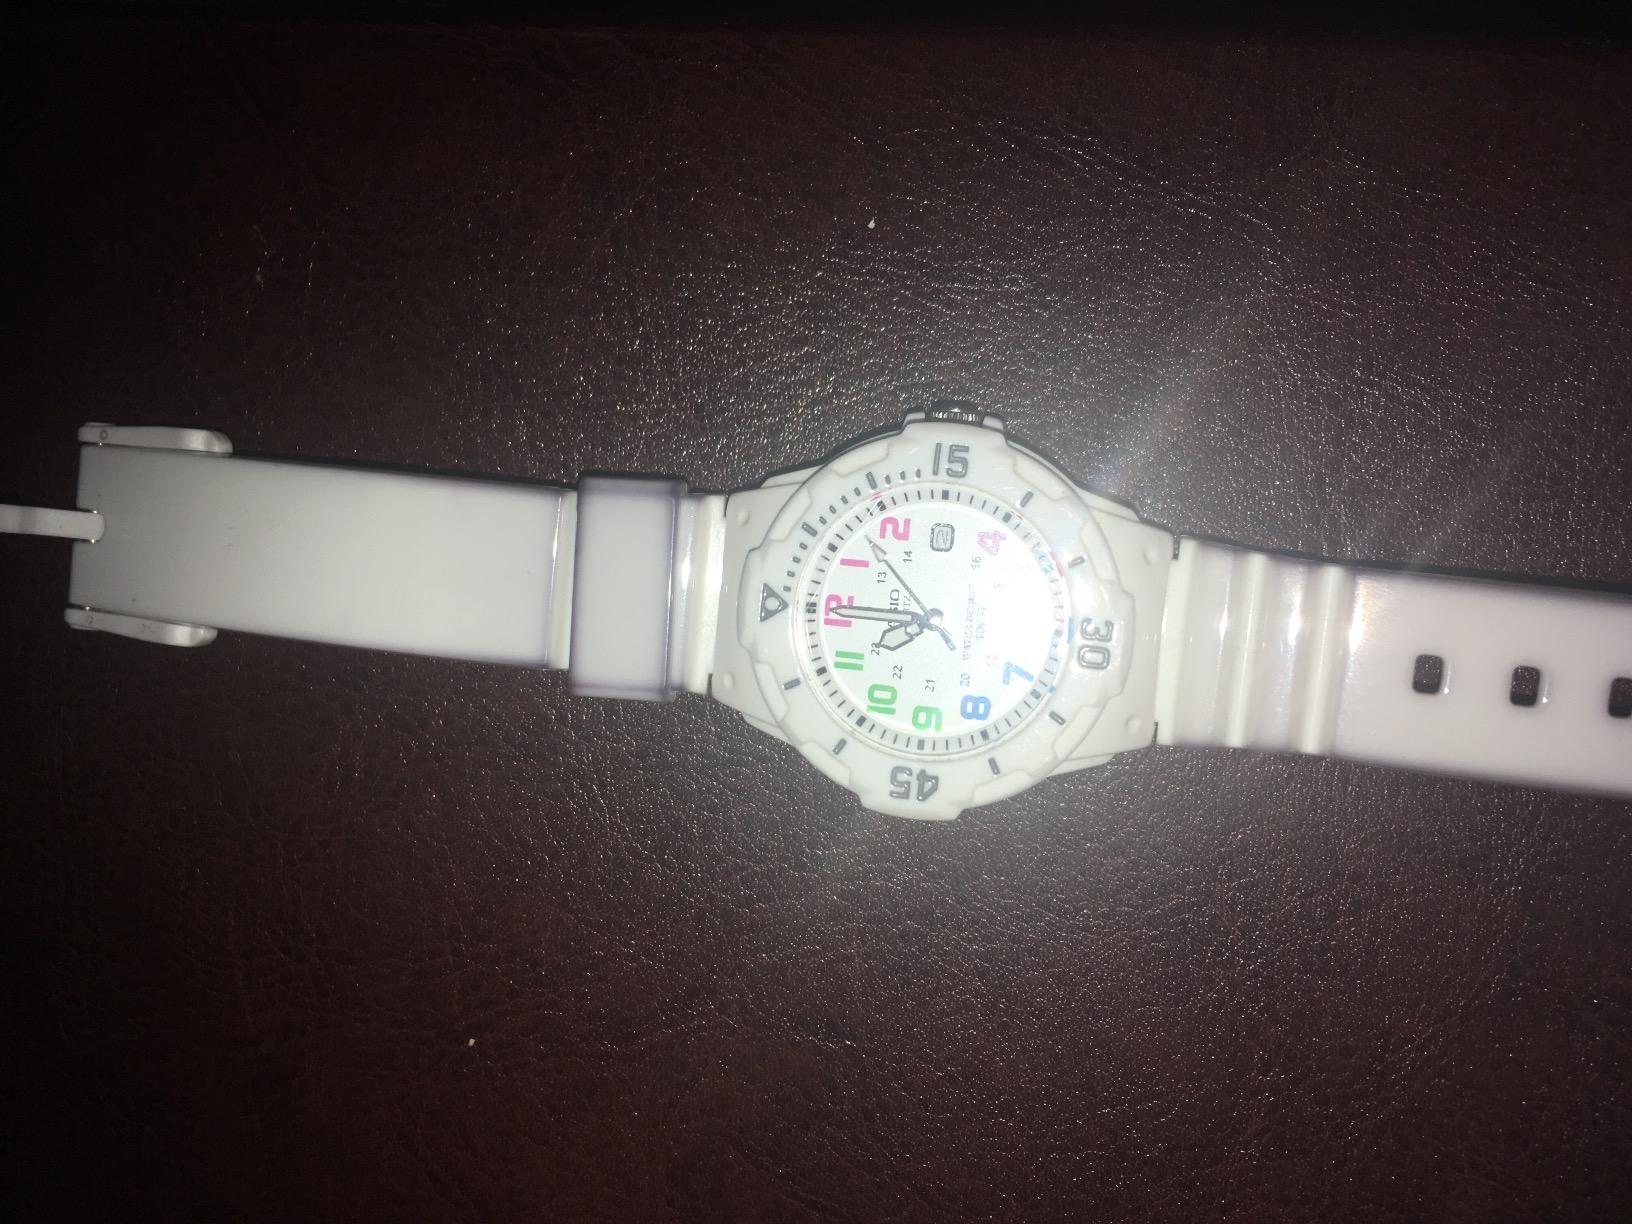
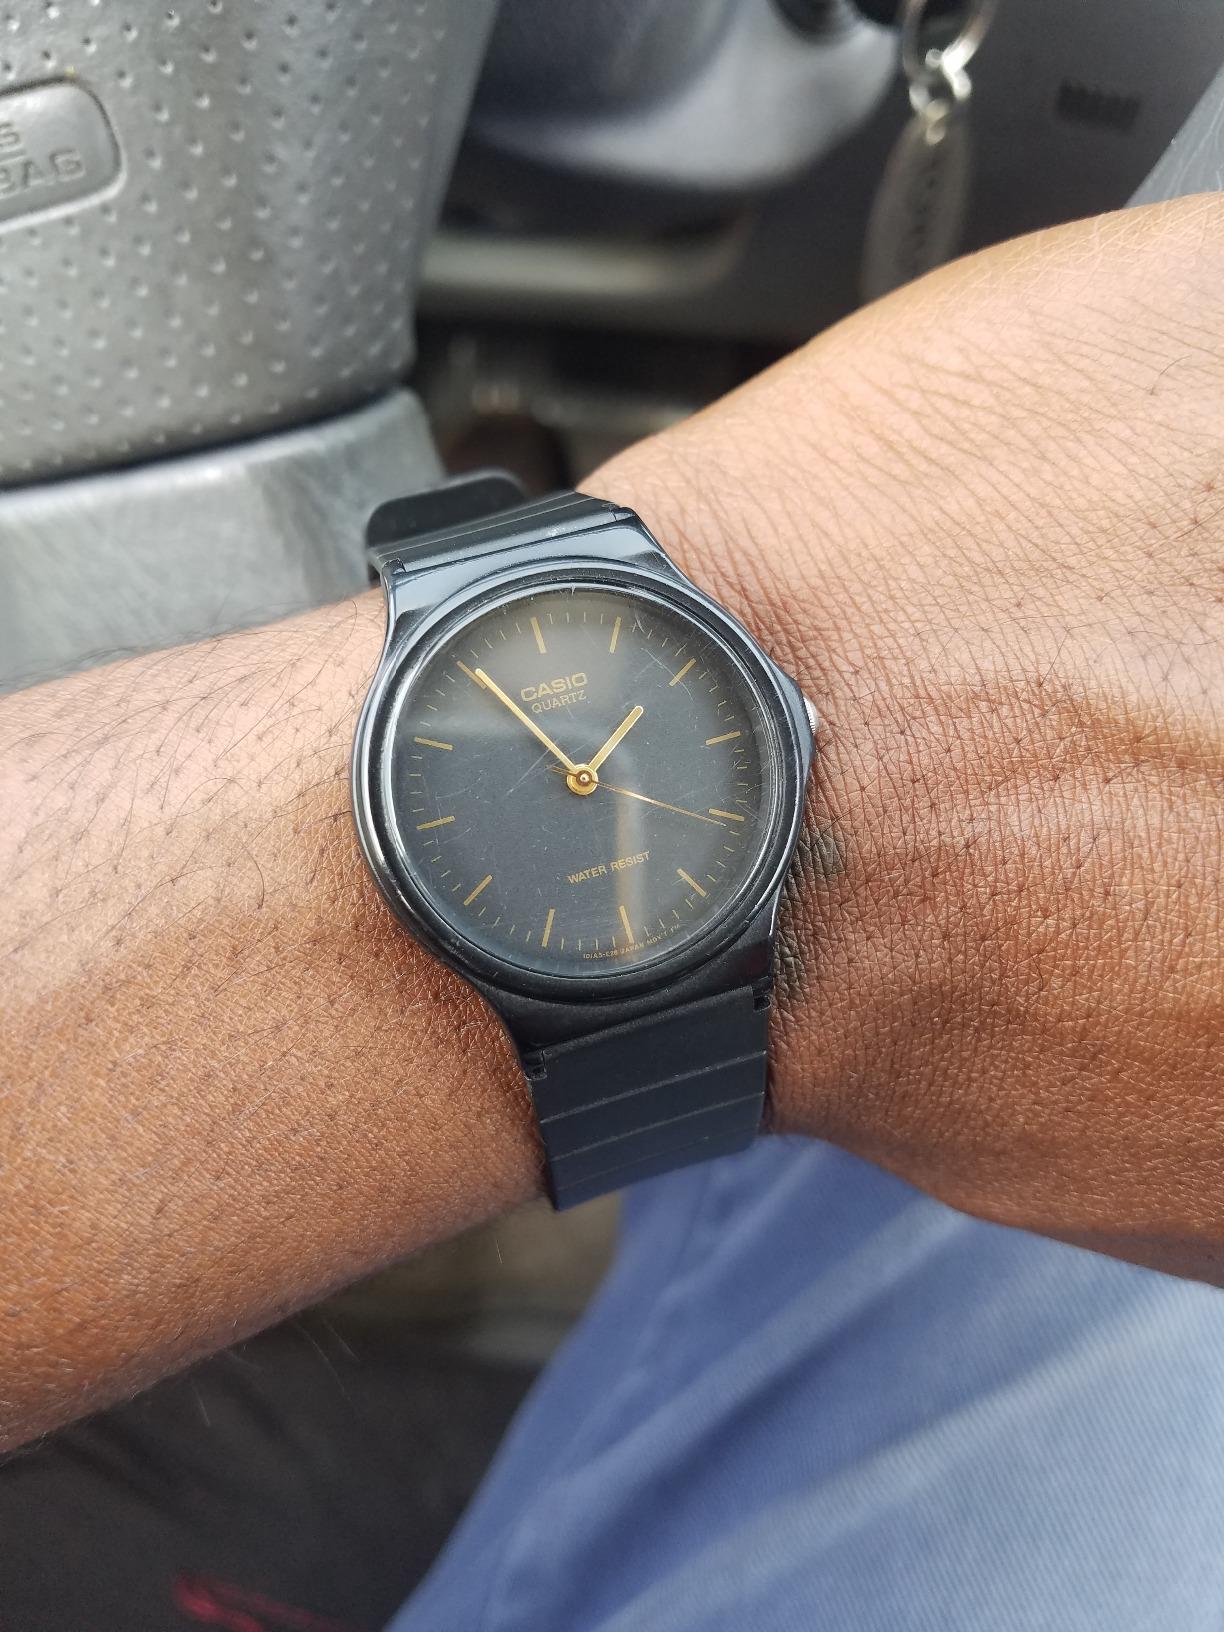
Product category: accessories_watch
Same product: no